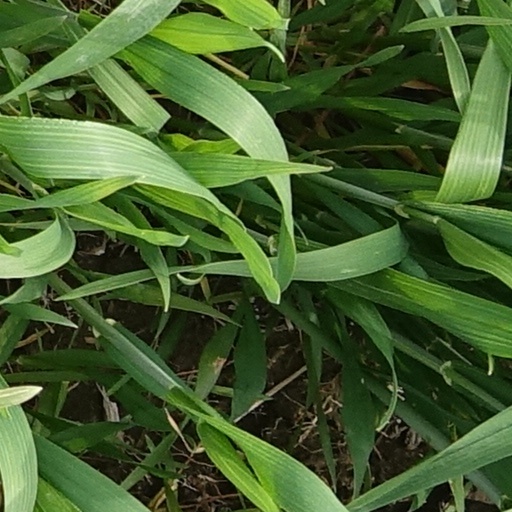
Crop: wheat